Sofia (2018 film)

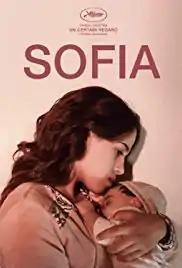
Film poster

Sofia is a 2018 Belgian drama film written and directed by Meryem Benm'Barek-Aloïsi. It was screened in the Un Certain Regard section at the 2018 Cannes Film Festival. At Cannes, Meryem Benm'Barek-Aloïsi won the Un Certain Regard Award for Best Screenplay.